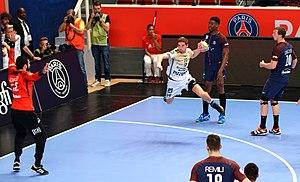
Rencontre de championnat entre le PSG et St Raphaël. A Coubertin, le 5 octobre 2017.
Miroslav Jurka, né le 7 juin 1987 à Valašské Meziříčí, est un joueur tchèque de handball, évoluant au sein du club de HC Zubří depuis 2019, mais aussi au sein de l'équipe nationale tchèque depuis 2012. Il a ainsi participé au Championnat du monde 2015. Il a également évolué au sein du club de Saint-Raphael VHB de 2013 à 2019.